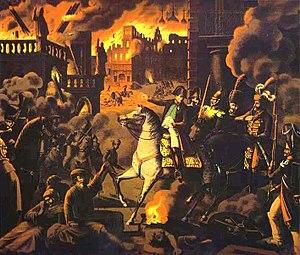
La Victoire de la Grande Armée est un roman historique écrit par Valéry Giscard d'Estaing, paru le 18 novembre 2010 aux éditions Plon.
La Sixième Coalition réunit le Royaume-Uni de Grande-Bretagne et d'Irlande et l'Empire russe, rejoints plus tard par le royaume de Prusse, puis par la Suède, l'Empire d'Autriche et un certain nombre d'États allemands contre la France de Napoléon, encore soutenue par l’Italie, le Danemark et un certain nombre d’États allemands.
Les guerres napoléoniennes sont en partie le prolongement des guerres engendrées par la Révolution française de 1789, et durèrent tout au long du Premier Empire de Napoléon. Il n’existe pas de consensus sur leur point de départ. Certains considèrent qu’elles commencent quand le général Bonaparte prend le pouvoir, en novembre 1799. D’autres prolongent les guerres de la Révolution française jusqu’en 1802, et estiment que la déclaration de guerre du Royaume-Uni à la France en 1803, après la courte période de paix qui suit le traité d'Amiens, est le point de départ des guerres napoléoniennes.
La campagne de Russie, également connue en Russie comme la guerre patriotique de 1812, est une campagne militaire menée par l’empereur Napoléon Iᵉʳ désignant l'invasion française de la Russie impériale en 1812. Elle a pour principale cause la levée par Alexandre Iᵉʳ de Russie, du blocus continental imposé par Napoléon à toute l'Europe depuis 1806, contre le Royaume-Uni.
Sophie Rostopchine, comtesse de Ségur, est une femme de lettres française d’origine russe, née le 1ᵉʳ août 1799 à Saint-Pétersbourg, et morte le 9 février 1874 à Paris.